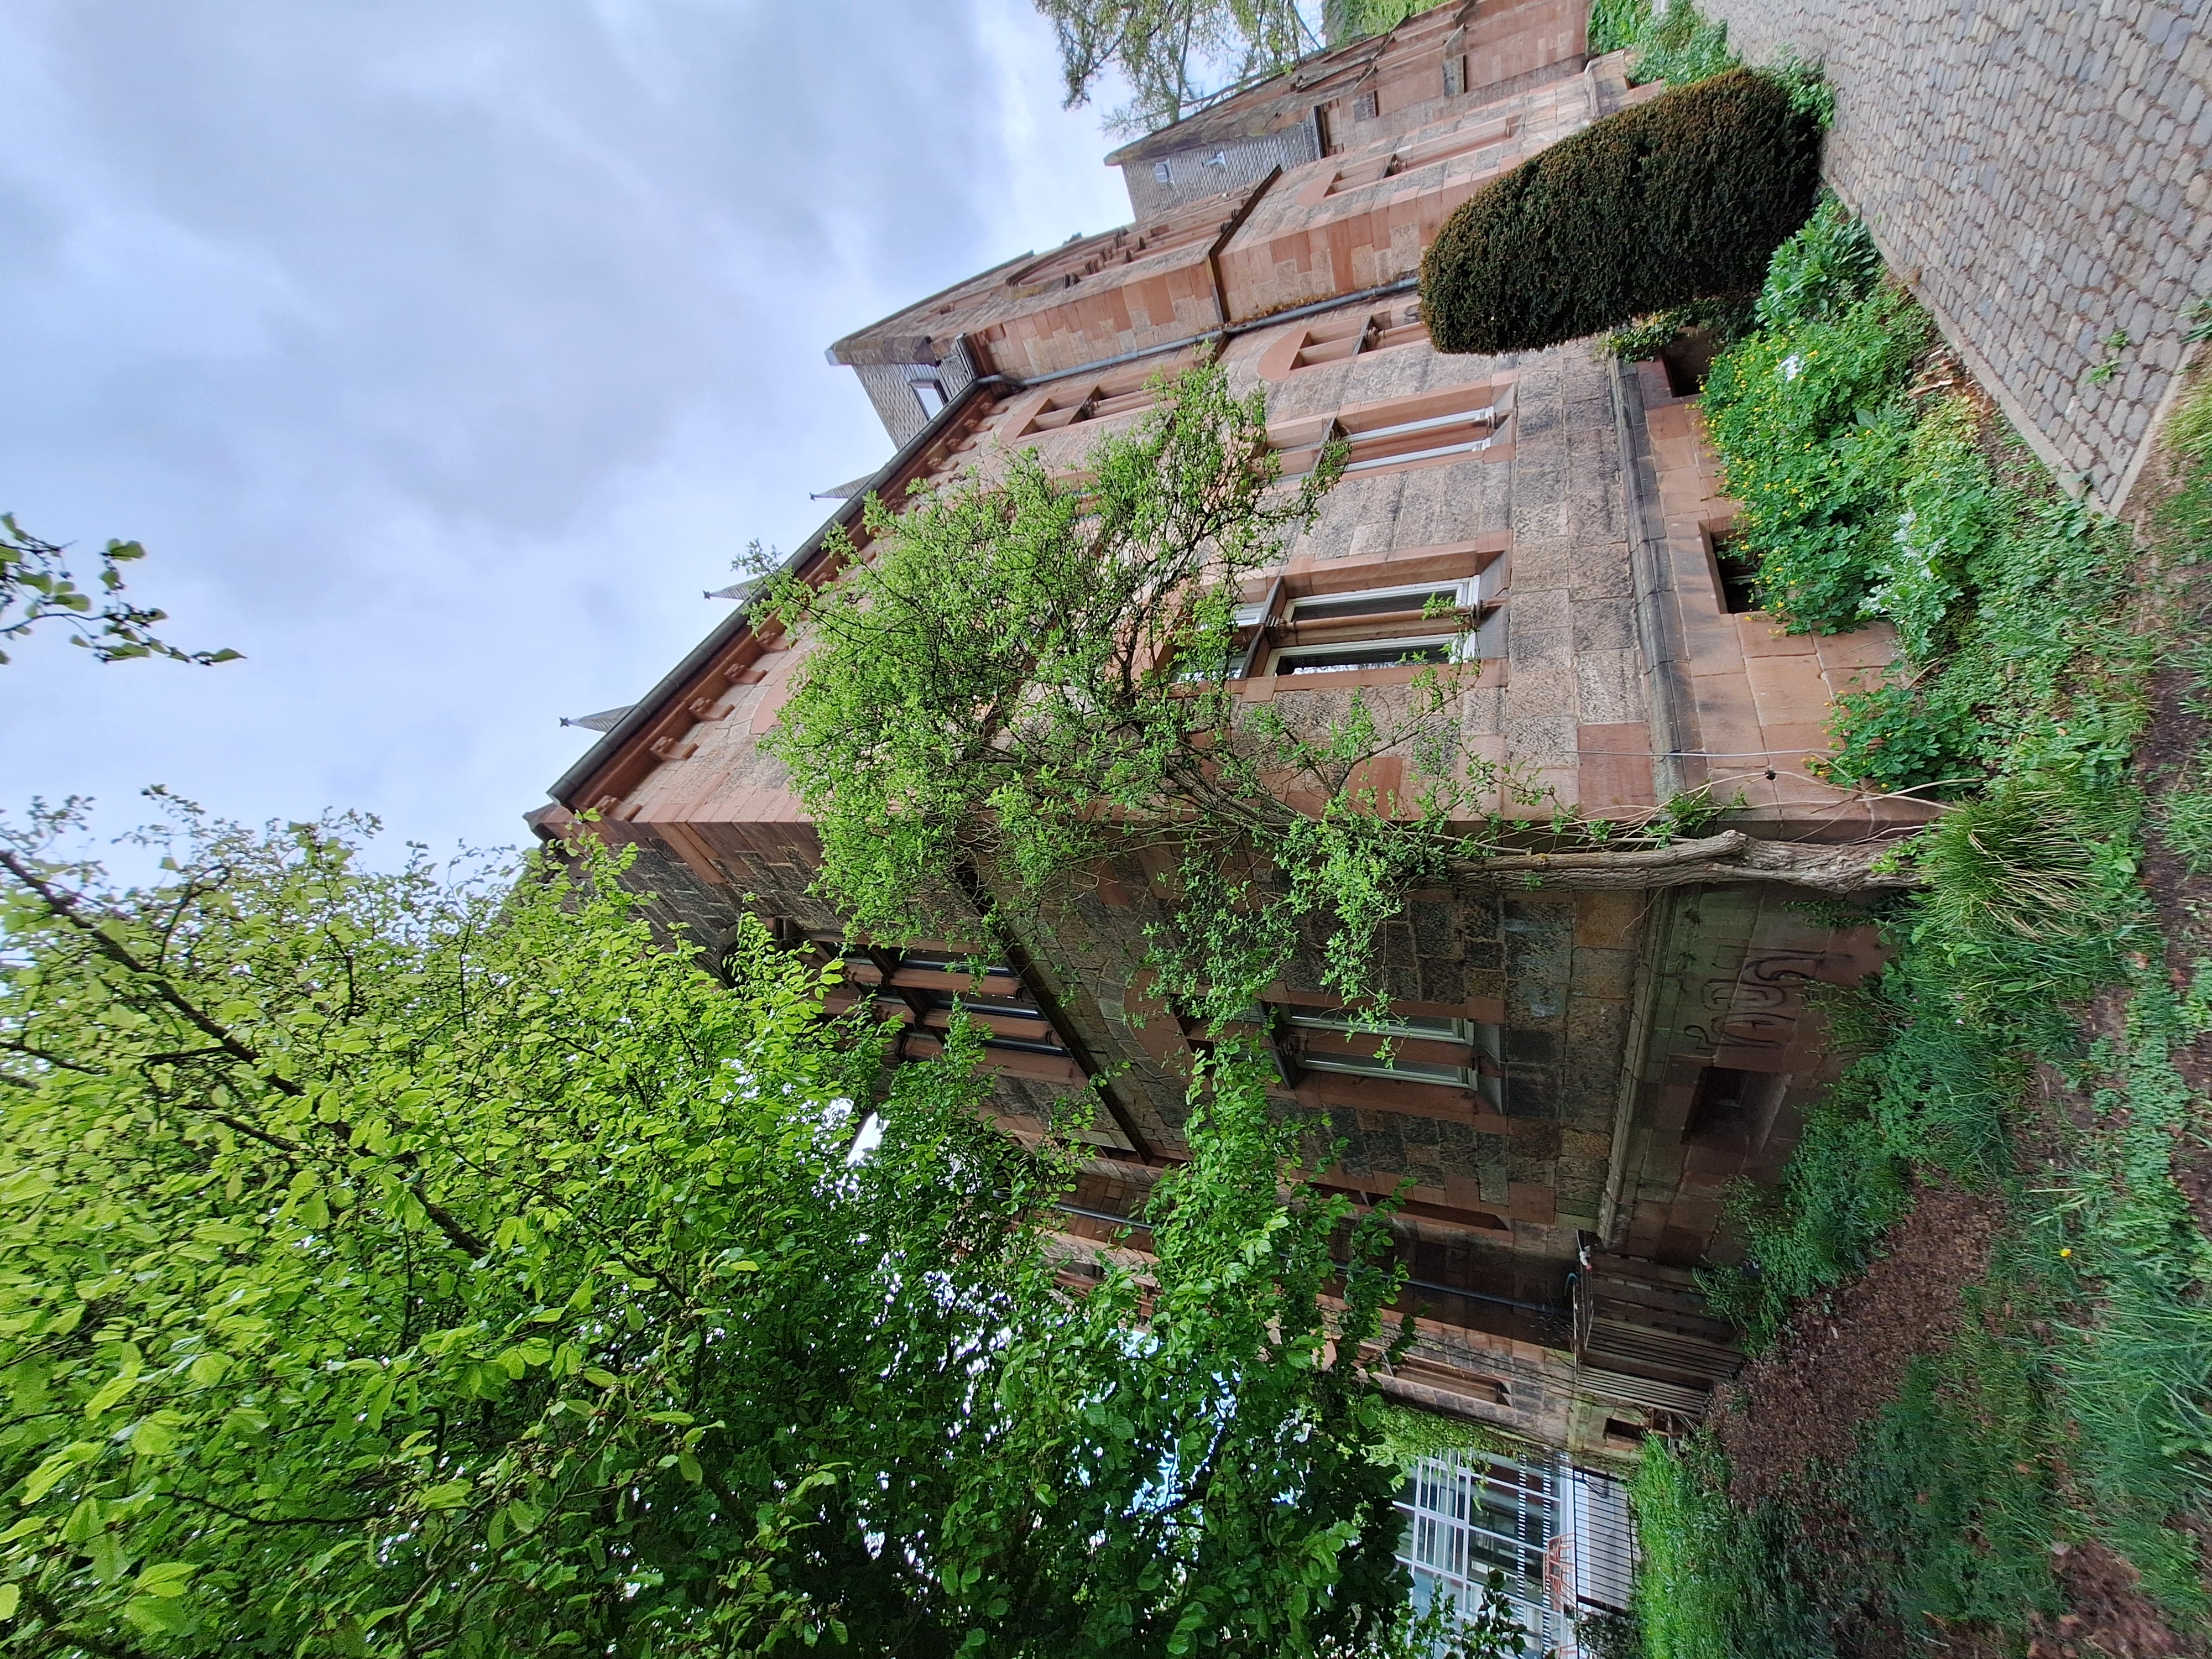
Building: Deutschhausstraße 17